Mexican beaded lizard

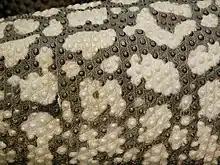
Close-up of a helodermatid's skin, composed of beadlike scales

Adult beaded lizards range from in length. They are substantially larger than the Gila monster, which only reaches lengths of . The snout-to-vent length of a beaded lizard averages . The average body mass of an adult beaded lizard is , about 45% heavier than the average mass of a Gila monster, with large specimens exceeding . Maximum weight known is Although males are slightly larger than females, the beaded lizards are not sexually dimorphic. Both males and females are stocky with broad heads, although the males' heads tend to be broader. The beaded lizards' scales are small, beadlike, and not overlapping. Except for the underside, the majority of its scales are underlaid with bony osteoderms.